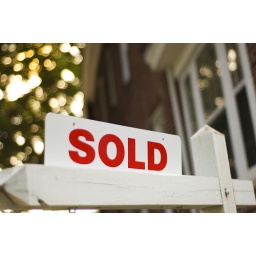
Real Estate &amp;quot;sold&amp;quot; sign with red brick building and trees blurry in the background